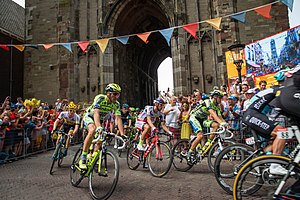
Tour de France 2015
Tour de France 2015 var den 102. udgave af Tour de France. Touren startede i Utrecht i Holland 4. juli 2015 med en enkeltstart.